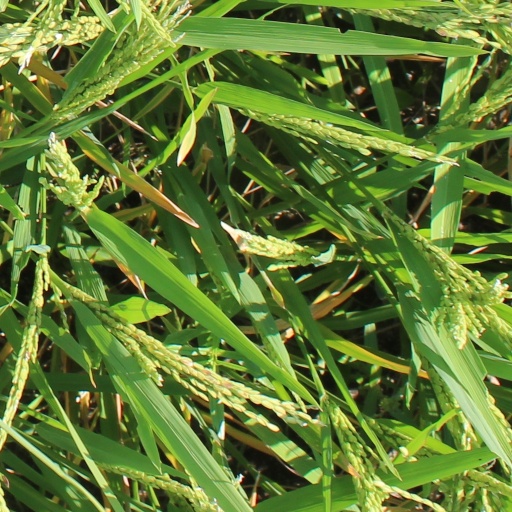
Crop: rice